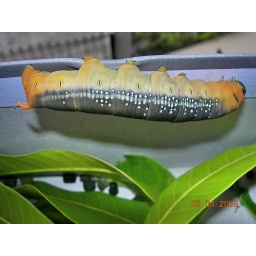
We put the caterpillars in a shoe box and the next morning they had changed colour.